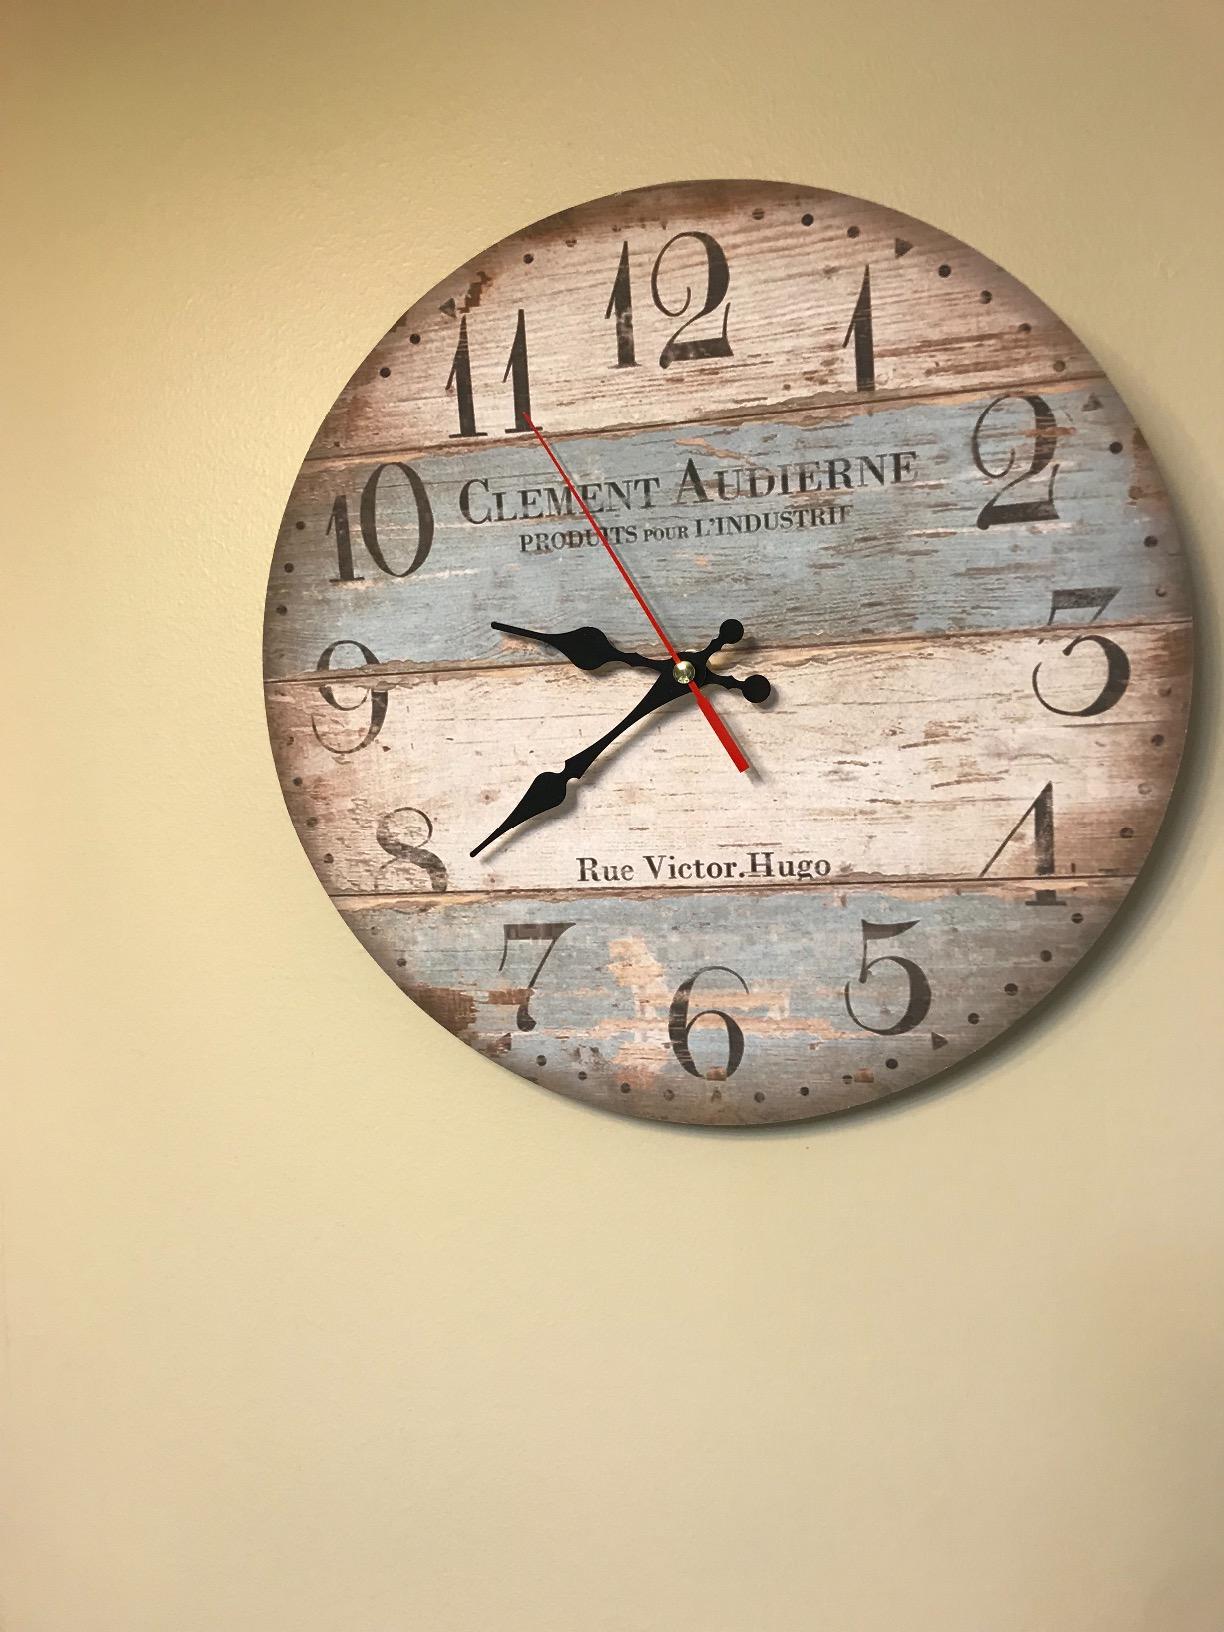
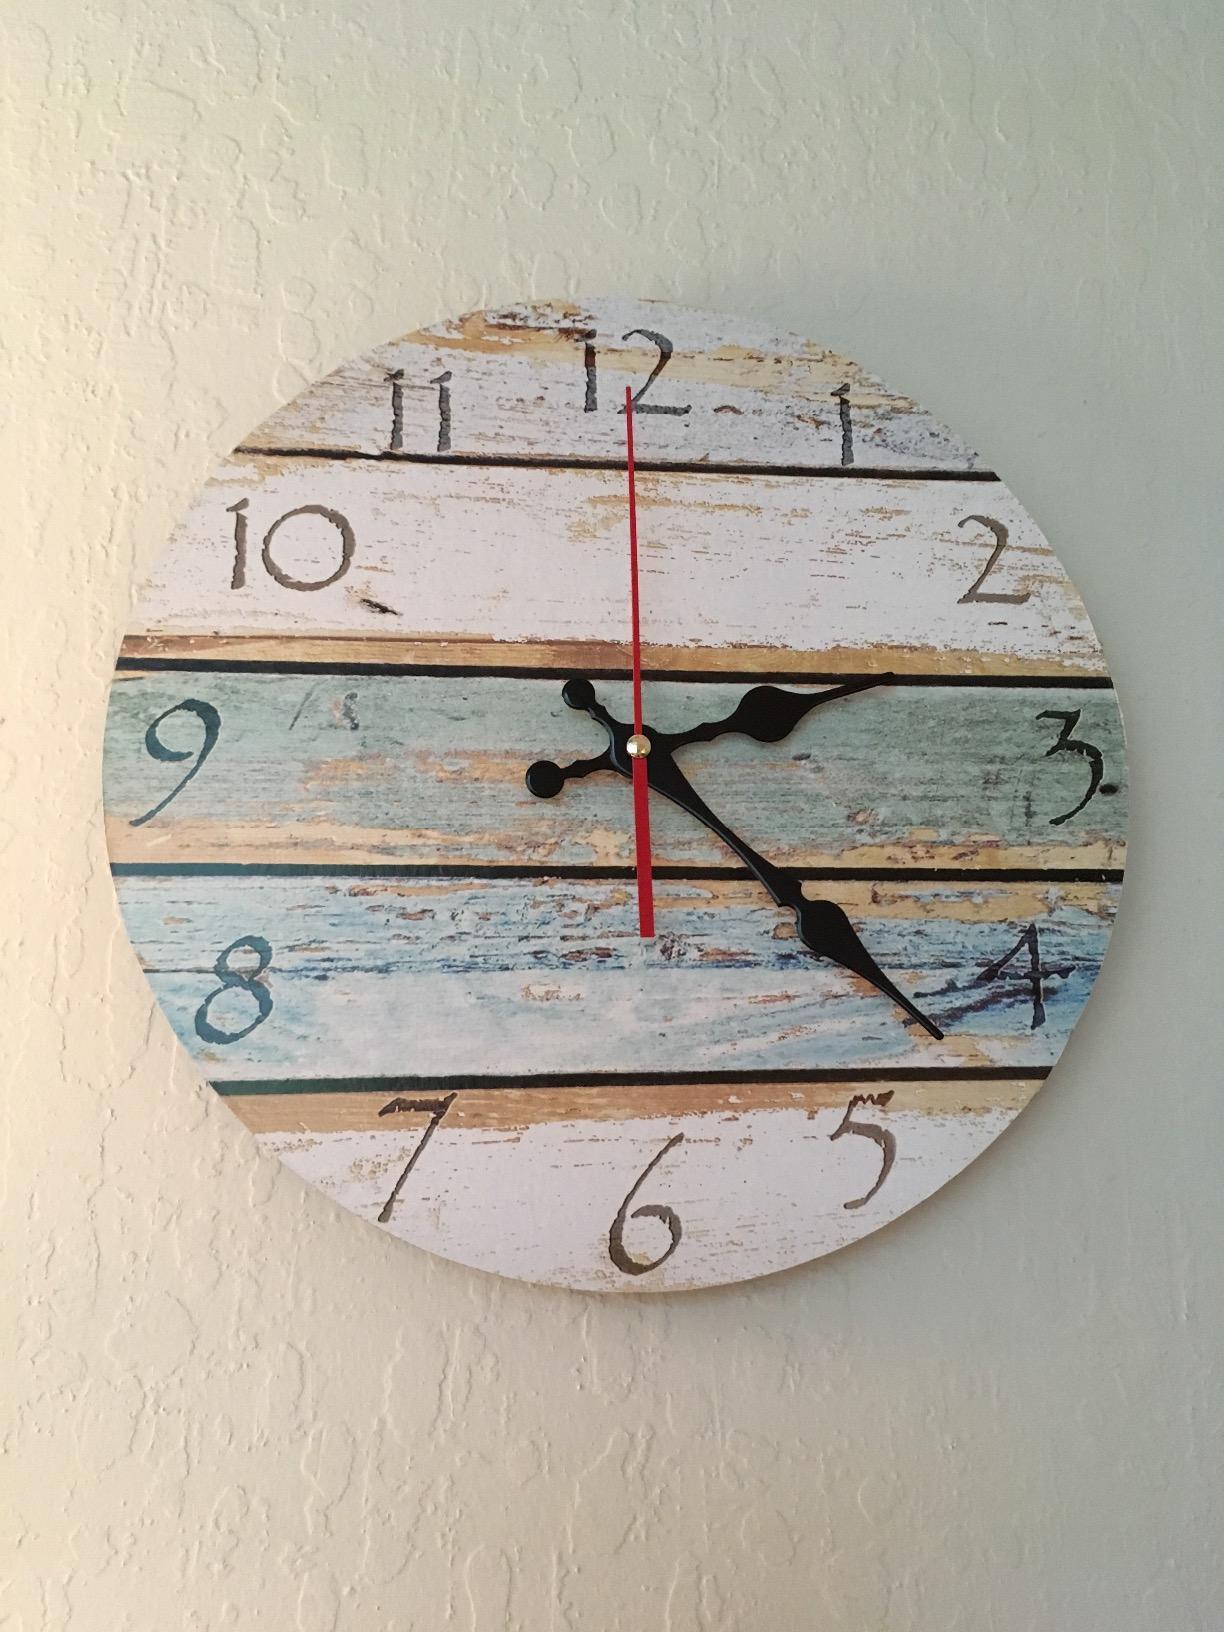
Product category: clock
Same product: no